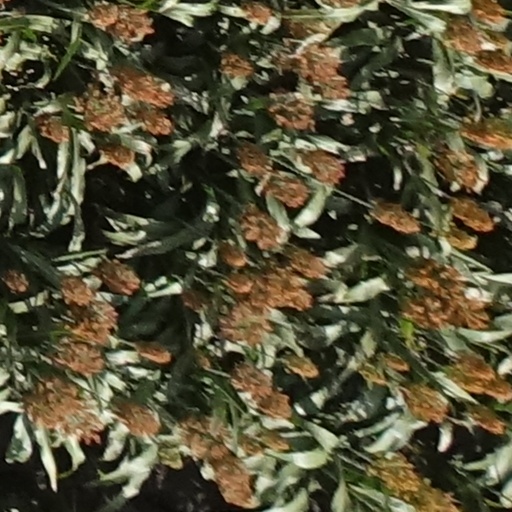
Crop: sorghum